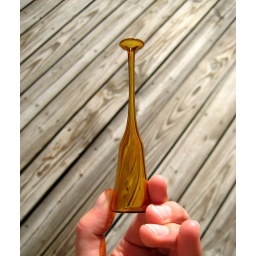
Hand blown glass mini bottle by Kiva Ford.For more information on my technique and other works, please see my profile!